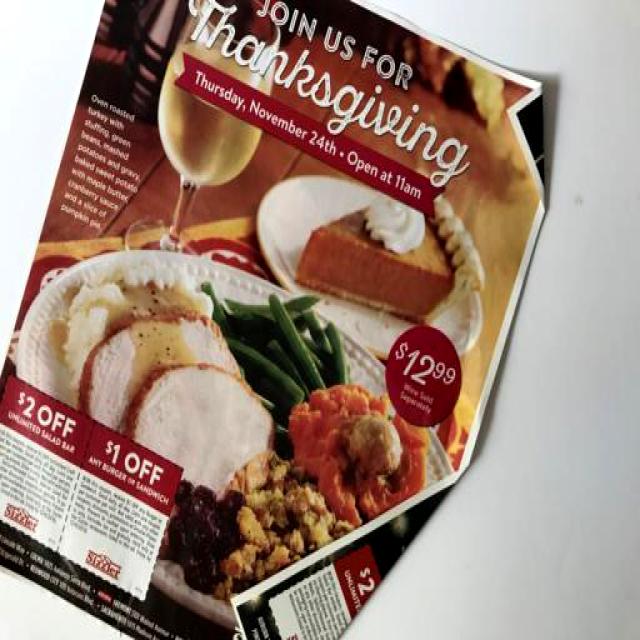
Label: Paper